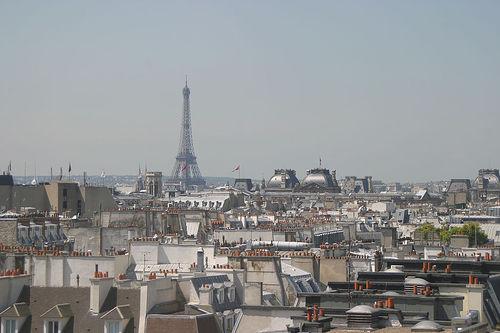
Weather: sun or clear